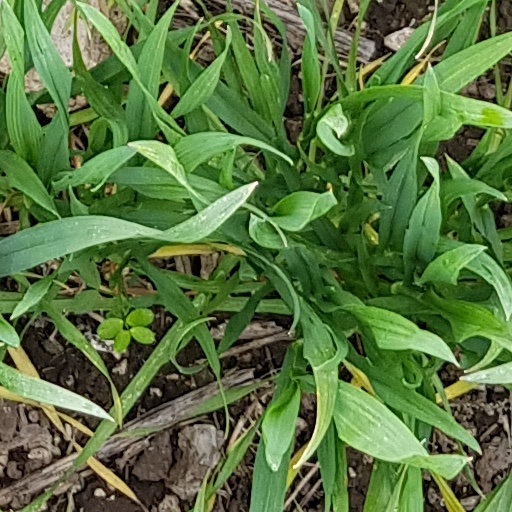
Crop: wheat